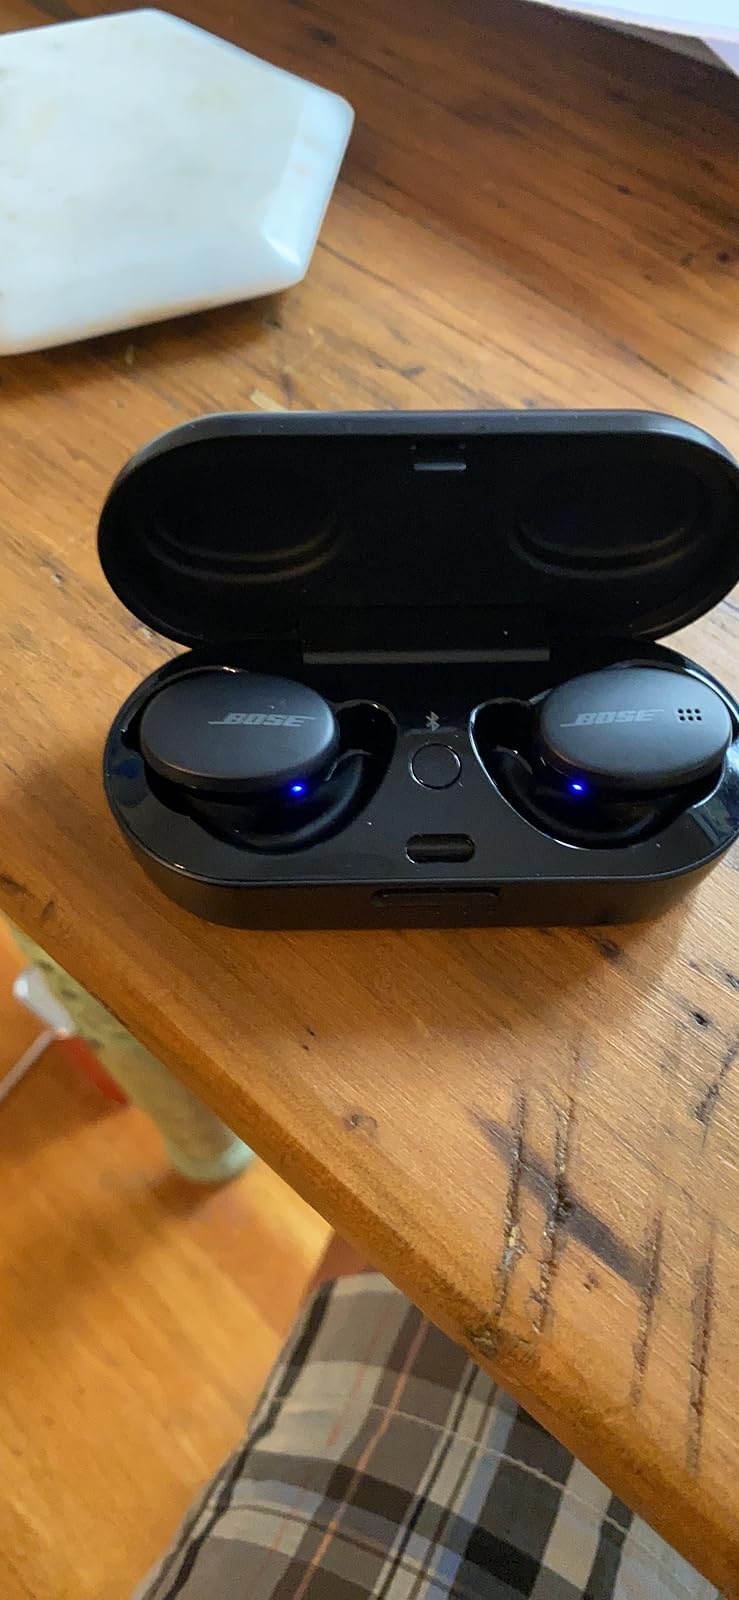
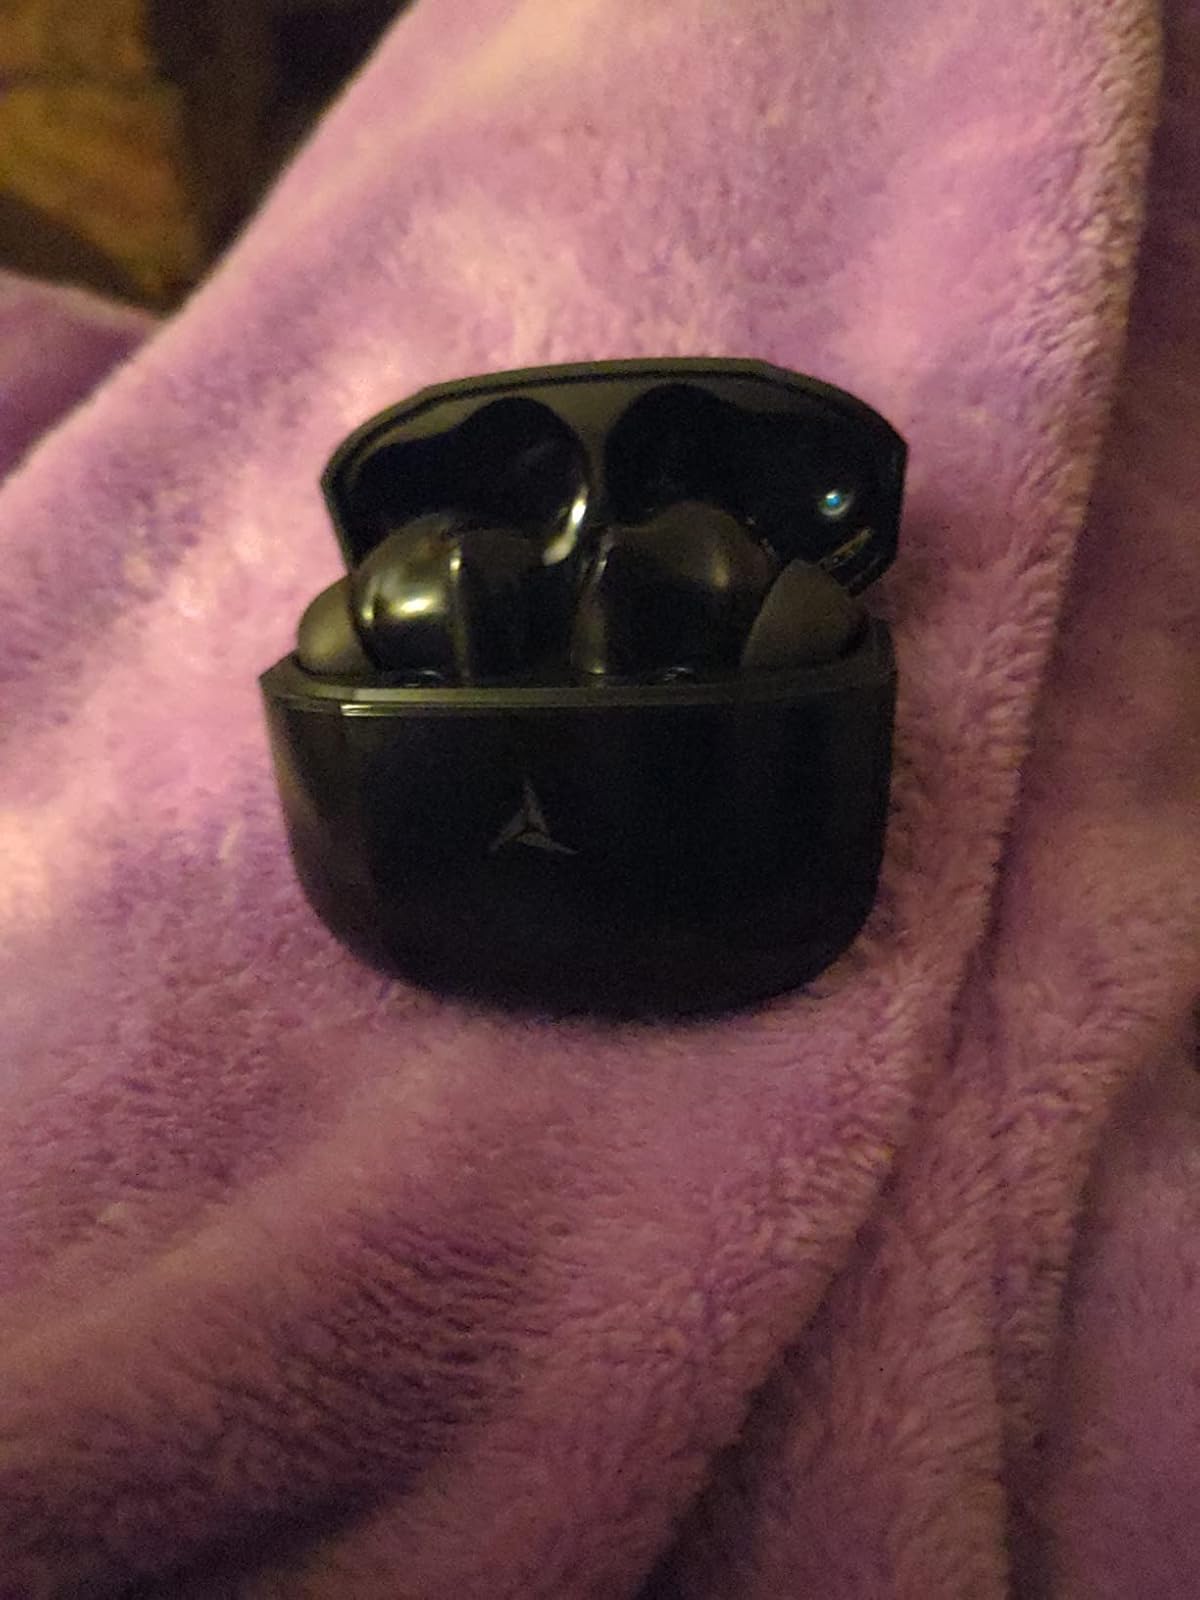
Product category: earbuds
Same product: no